Naval Air Facility Atsugi

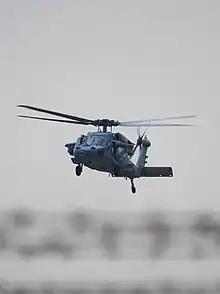
A US Navy MH-60S Seahawk training flight

Atsugi is named after the nearby city of Atsugi despite not actually being in Atsugi (it is separated from Atsugi by two other cities).